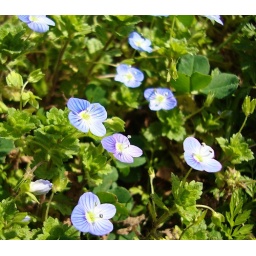
These tiny little flowers that I spotted in the park across the street were the inspiration for today's ring.